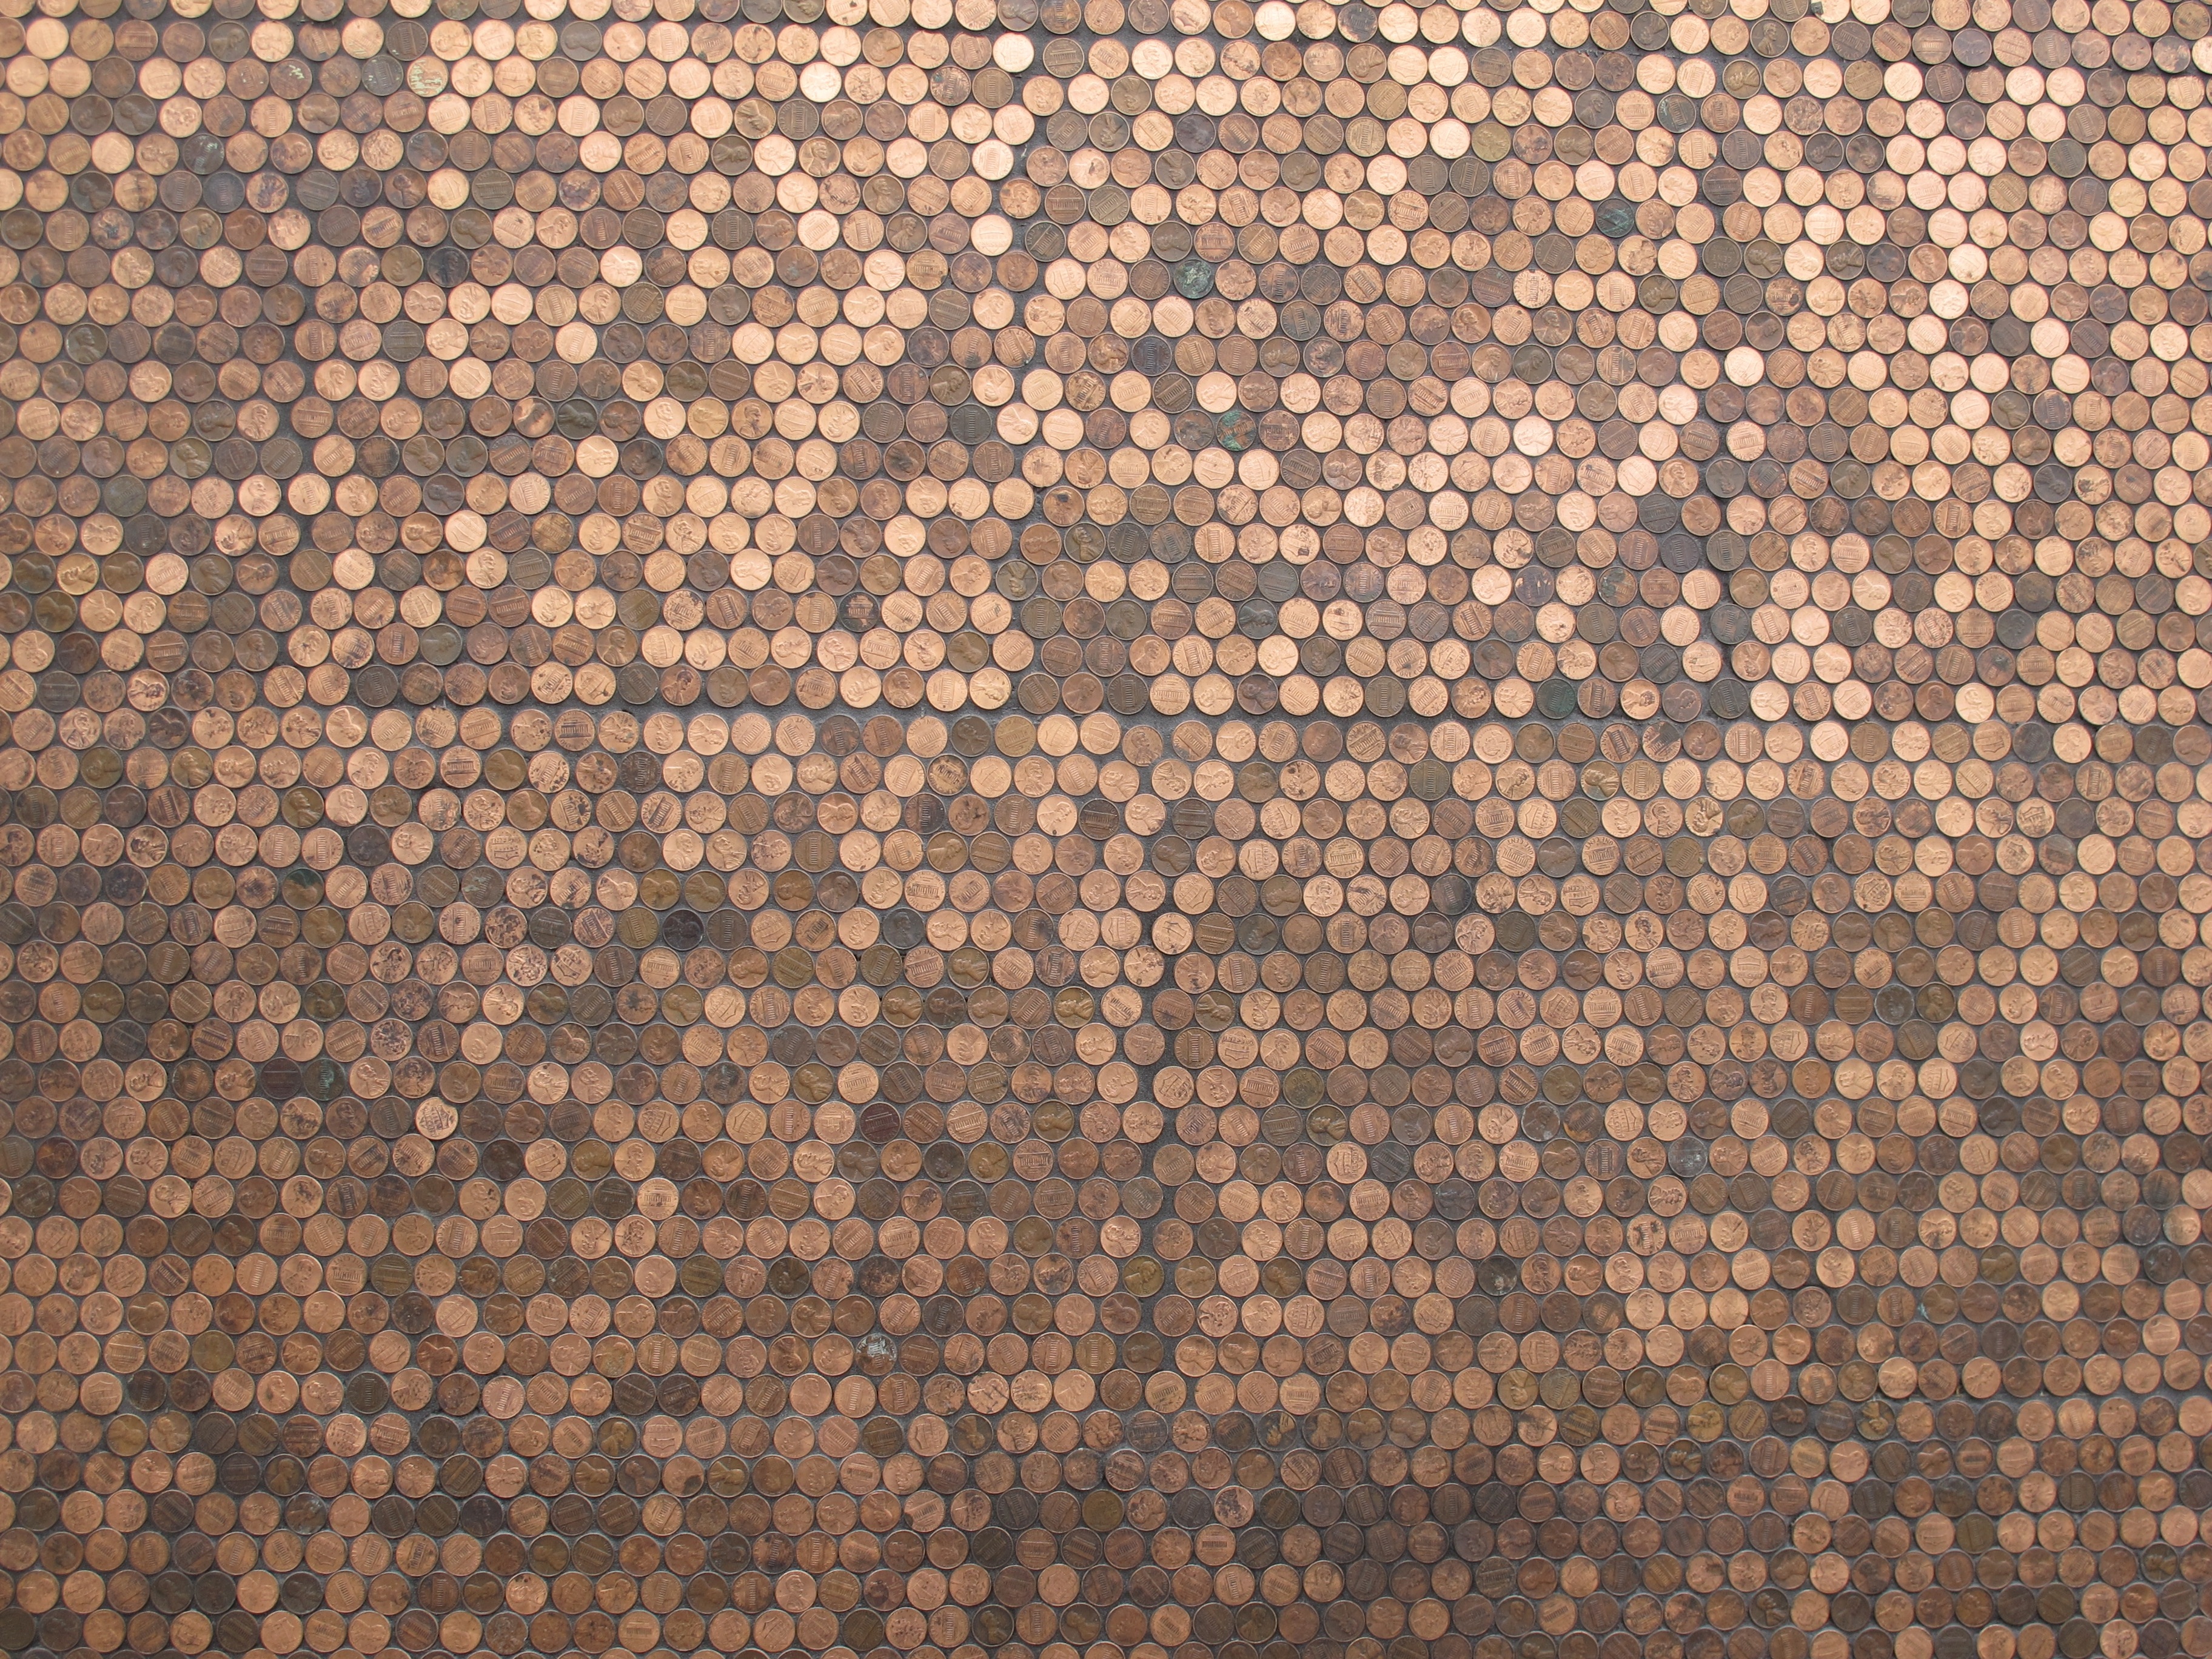
texture, floor, wall, pattern, brown, soil, material, art, design, copper, currency, carpet, granite, panel, coins, pennies, flooring